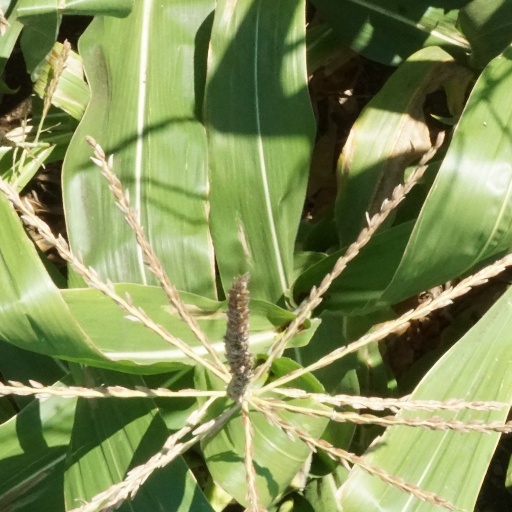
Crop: maize; corn